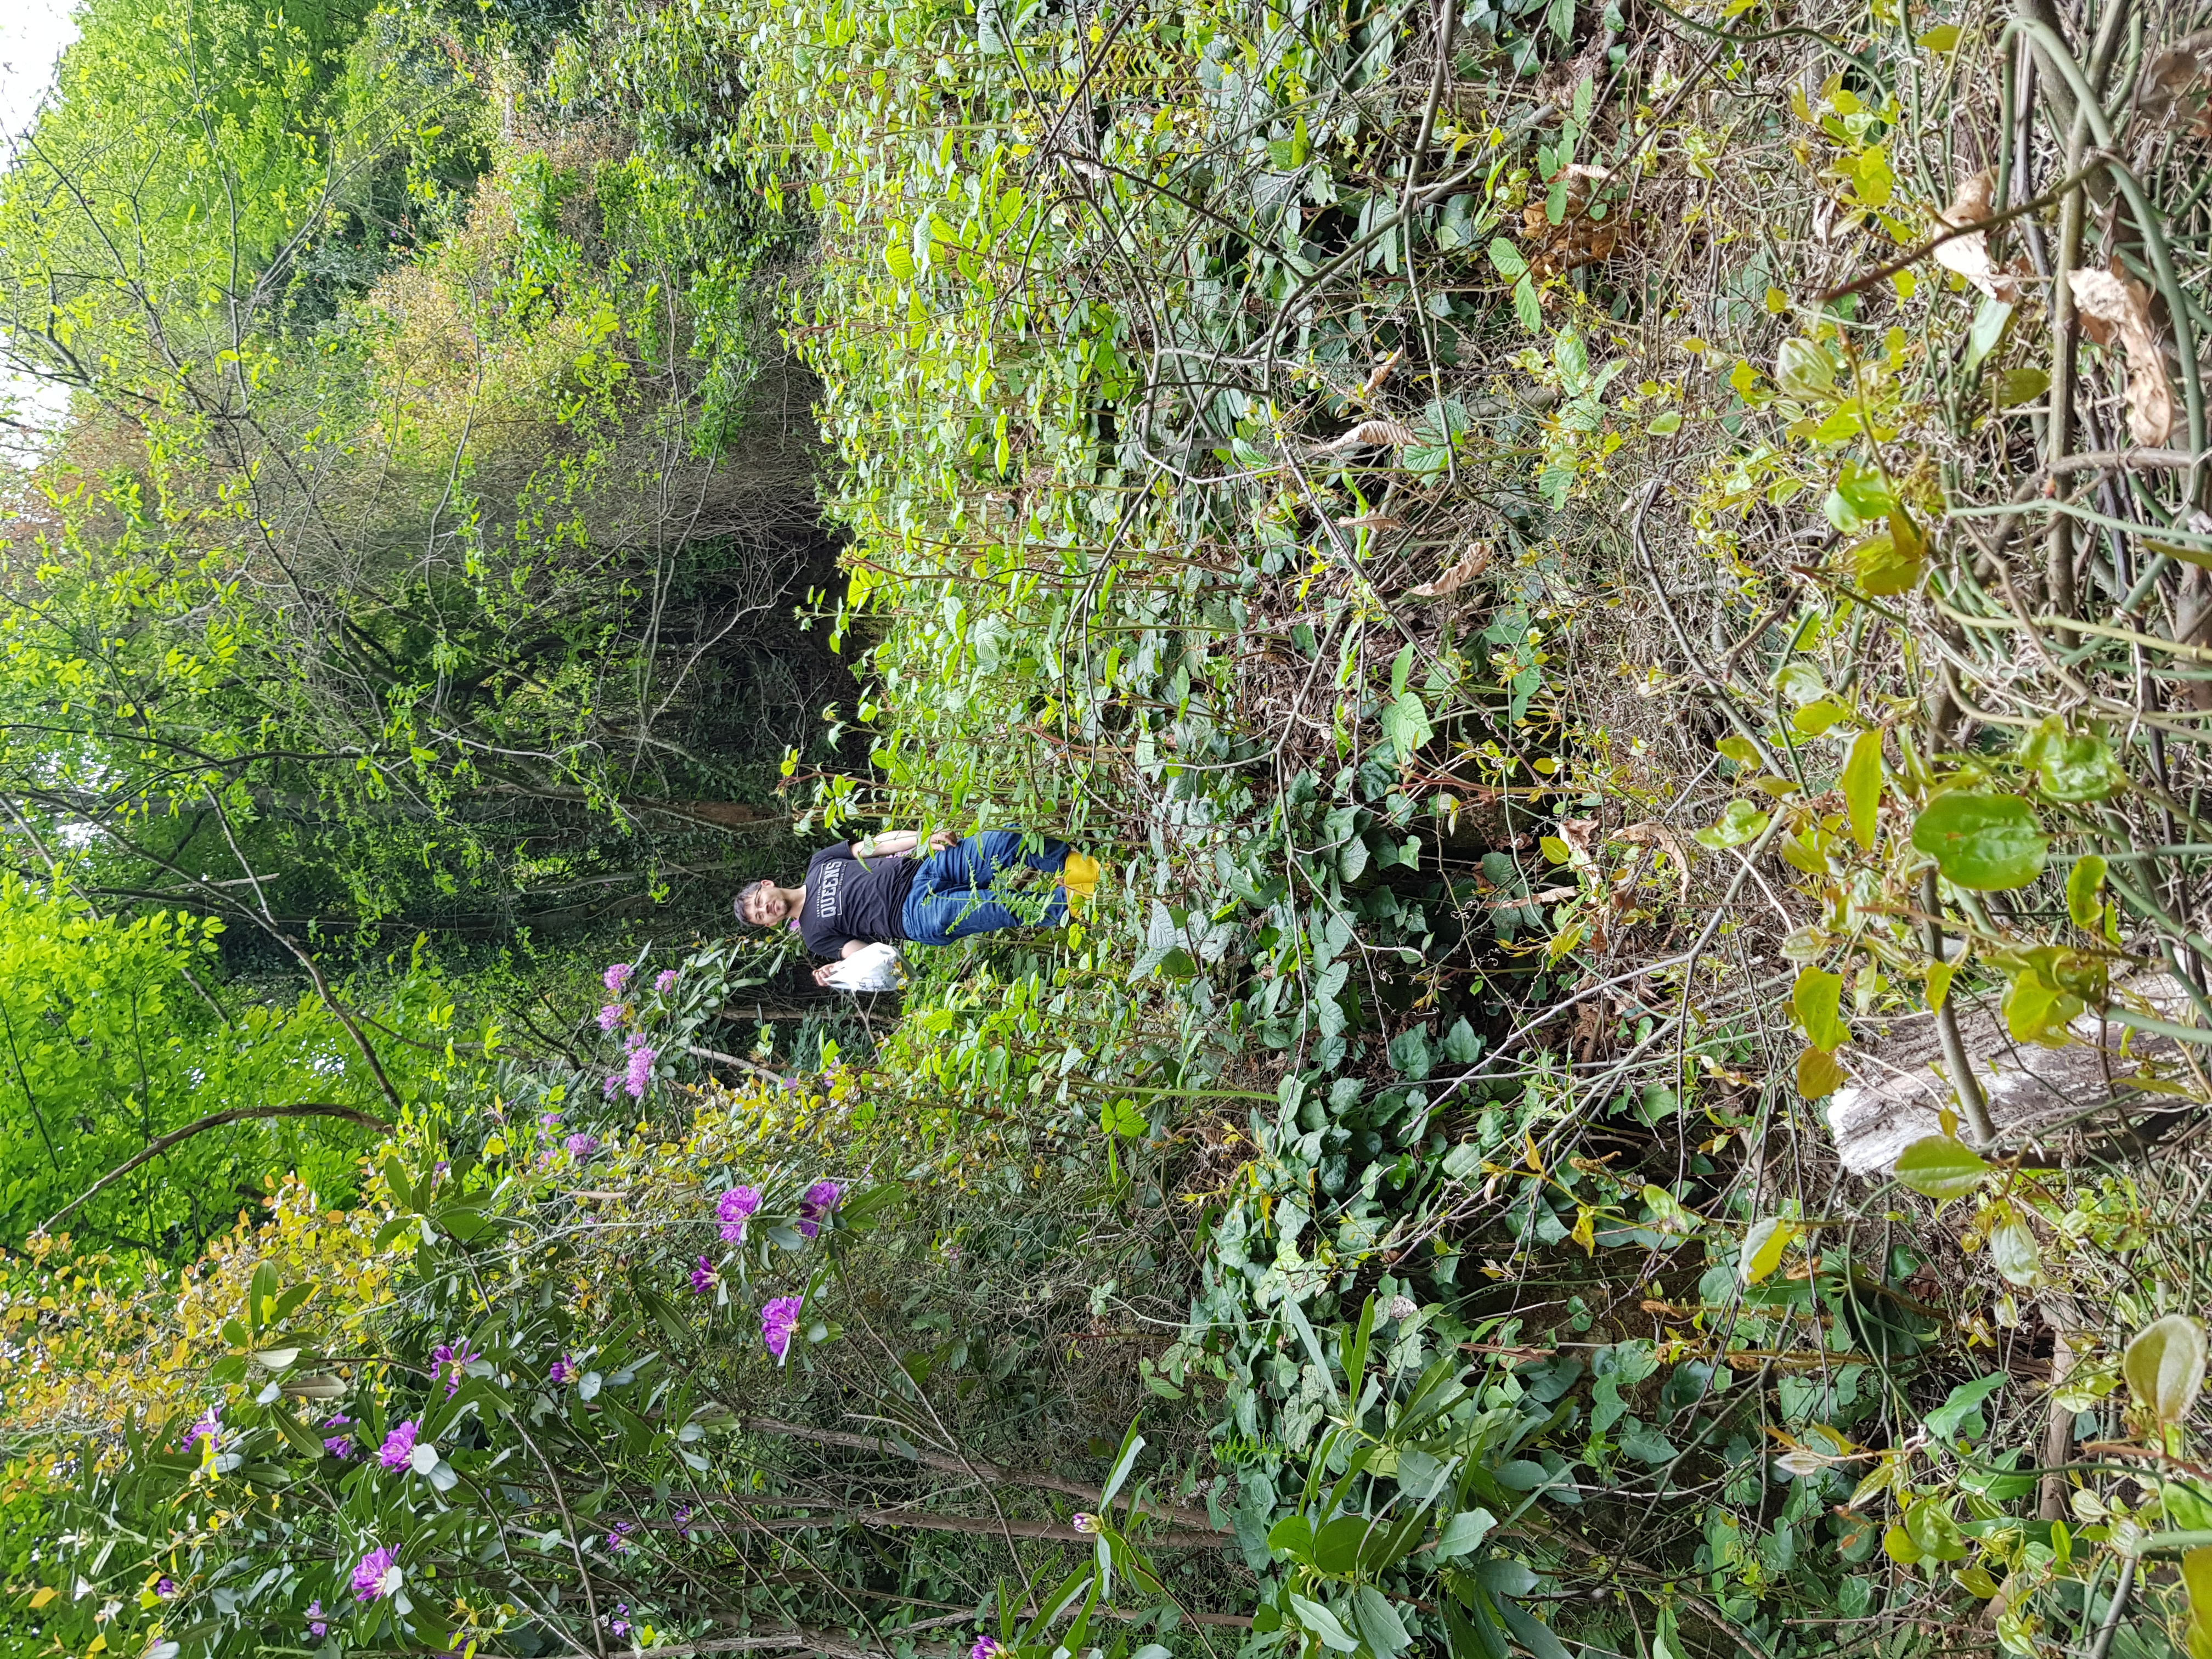
natural, plant, flower, natural landscape, terrestrial plant, grass, shrub, groundcover, tree, grass family, People in nature, landscape, flowering plant, forest, annual plant, subshrub, jungle, temperate broadleaf and mixed forest, woodland, shrubland, herbaceous plant, wildflower, garden, tropical and subtropical coniferous forests, herb, valdivian temperate rain forest, Northern hardwood forest, rainforest, old growth forest, vascular plant